Hahold I Hahót

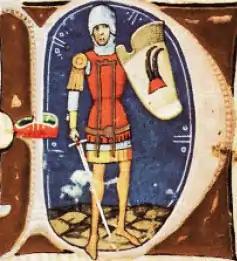
Hahold as depicted in the "Illuminated Chronicle" with false coat of arms

Hahold (I) from the kindred Hahót, also known as Hahold the Great, was a German mercenary knight possibly from Thuringia who settled down in the Kingdom of Hungary. Promoting to the Hungarian nobility, he became the first member of the "gens" Hahót, thus he was also the forefather of the late medieval powerful Bánfi de Alsólendva family.